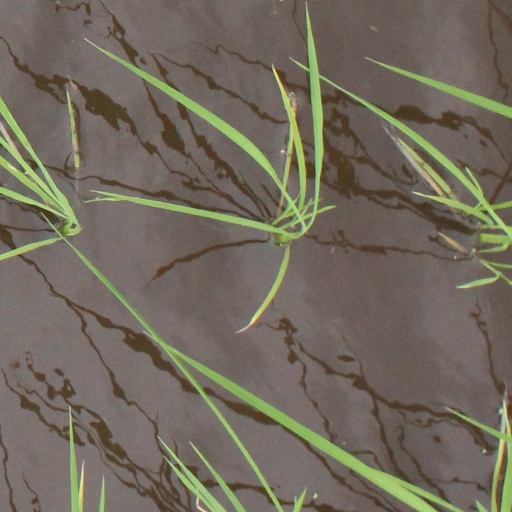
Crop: rice